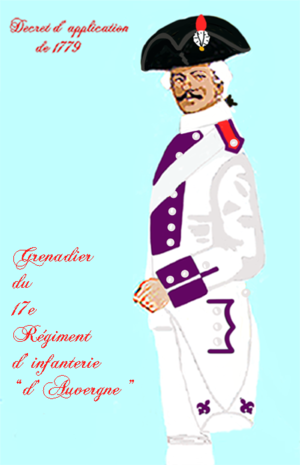
Le régiment d’Auvergne est un régiment d'infanterie du Royaume de France, créé en 1597 sous le nom de régiment du Bourg de Lespinasse, est l'une des plus anciennes unités militaires, l'un des cinq Petits Vieux, devenu à partir de la Révolution le 17ᵉ régiment d'infanterie de ligne.